Lionel Van Praag

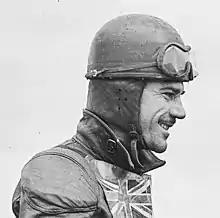
Lionel van Praag, 9 February 1946, by Ray Olson

Lionel Maurice Van Praag, GM (17 December 1908 – 15 May 1987) was an Australian motorcycle speedway champion, who won the inaugural Speedway World Championship in London on 10 September 1936. Van Praag's victory saw him established as Australia's first ever motorsport World Champion.